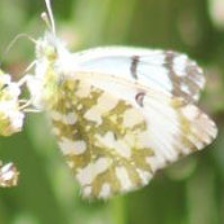
Species: LARGE MARBLE
Butterfly family (ImageNet category): cabbage_butterfly